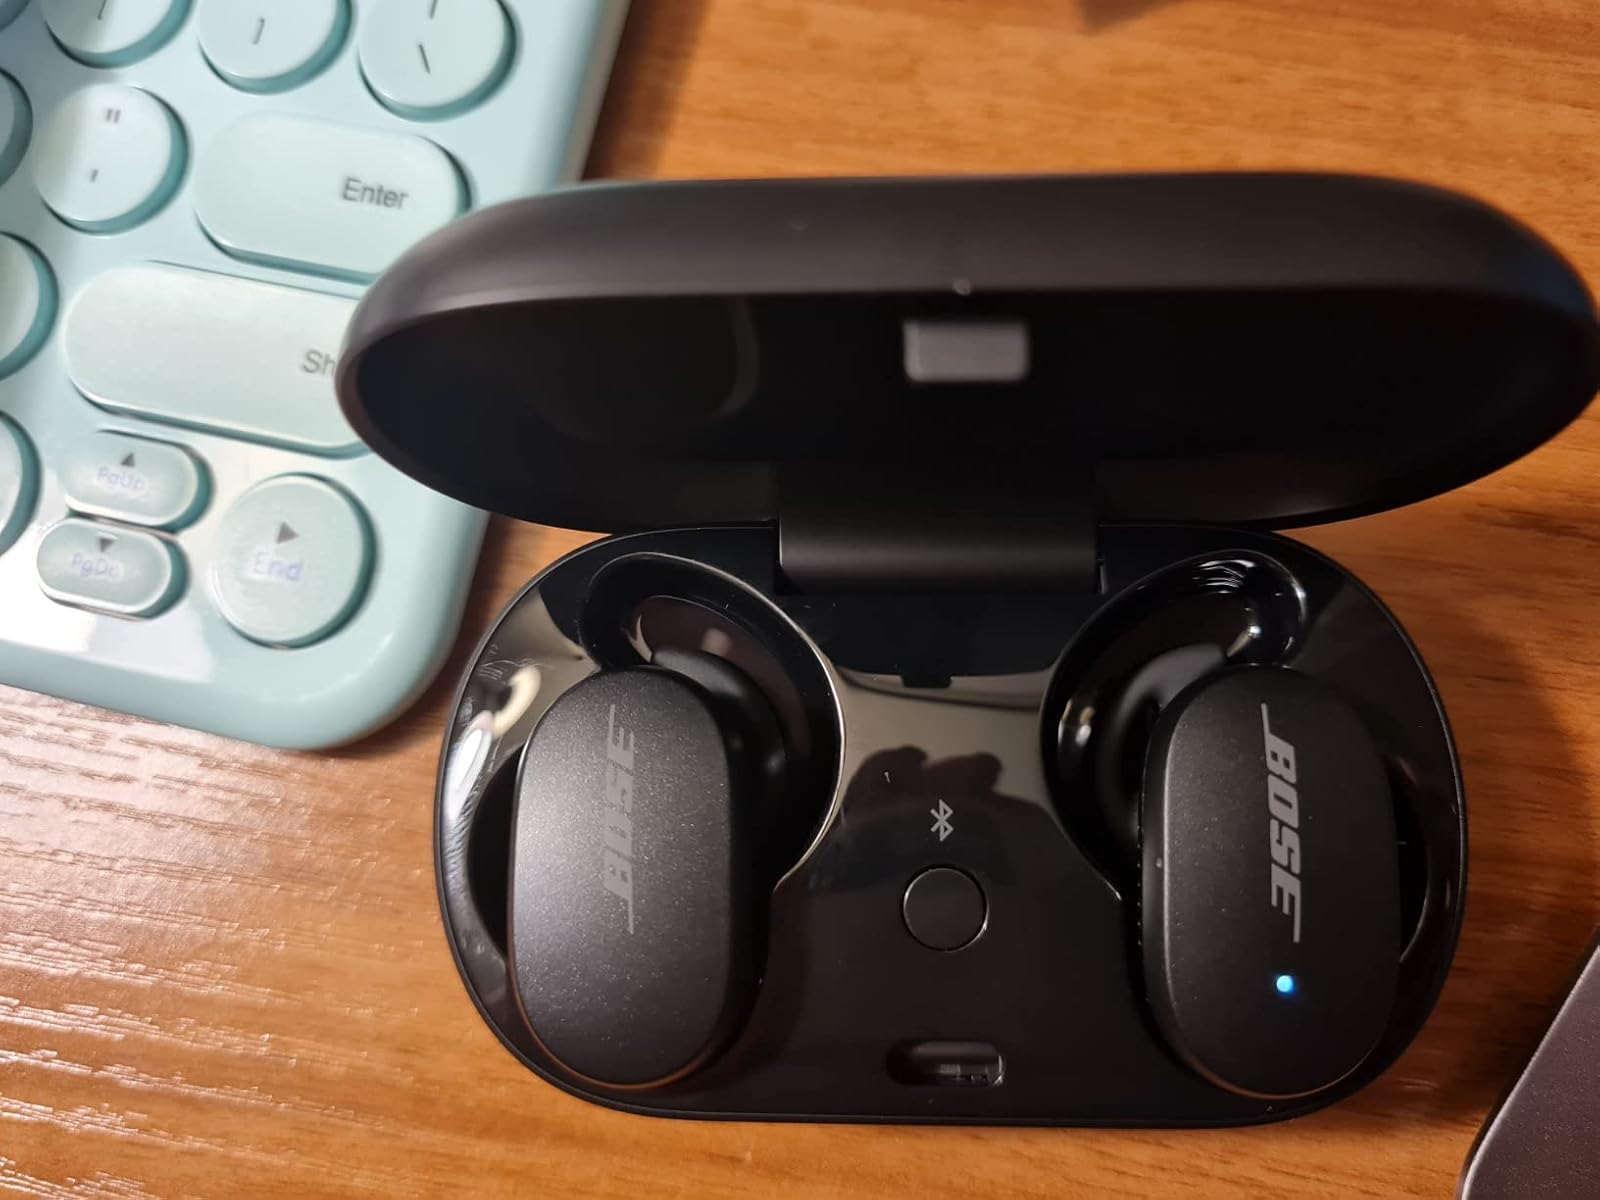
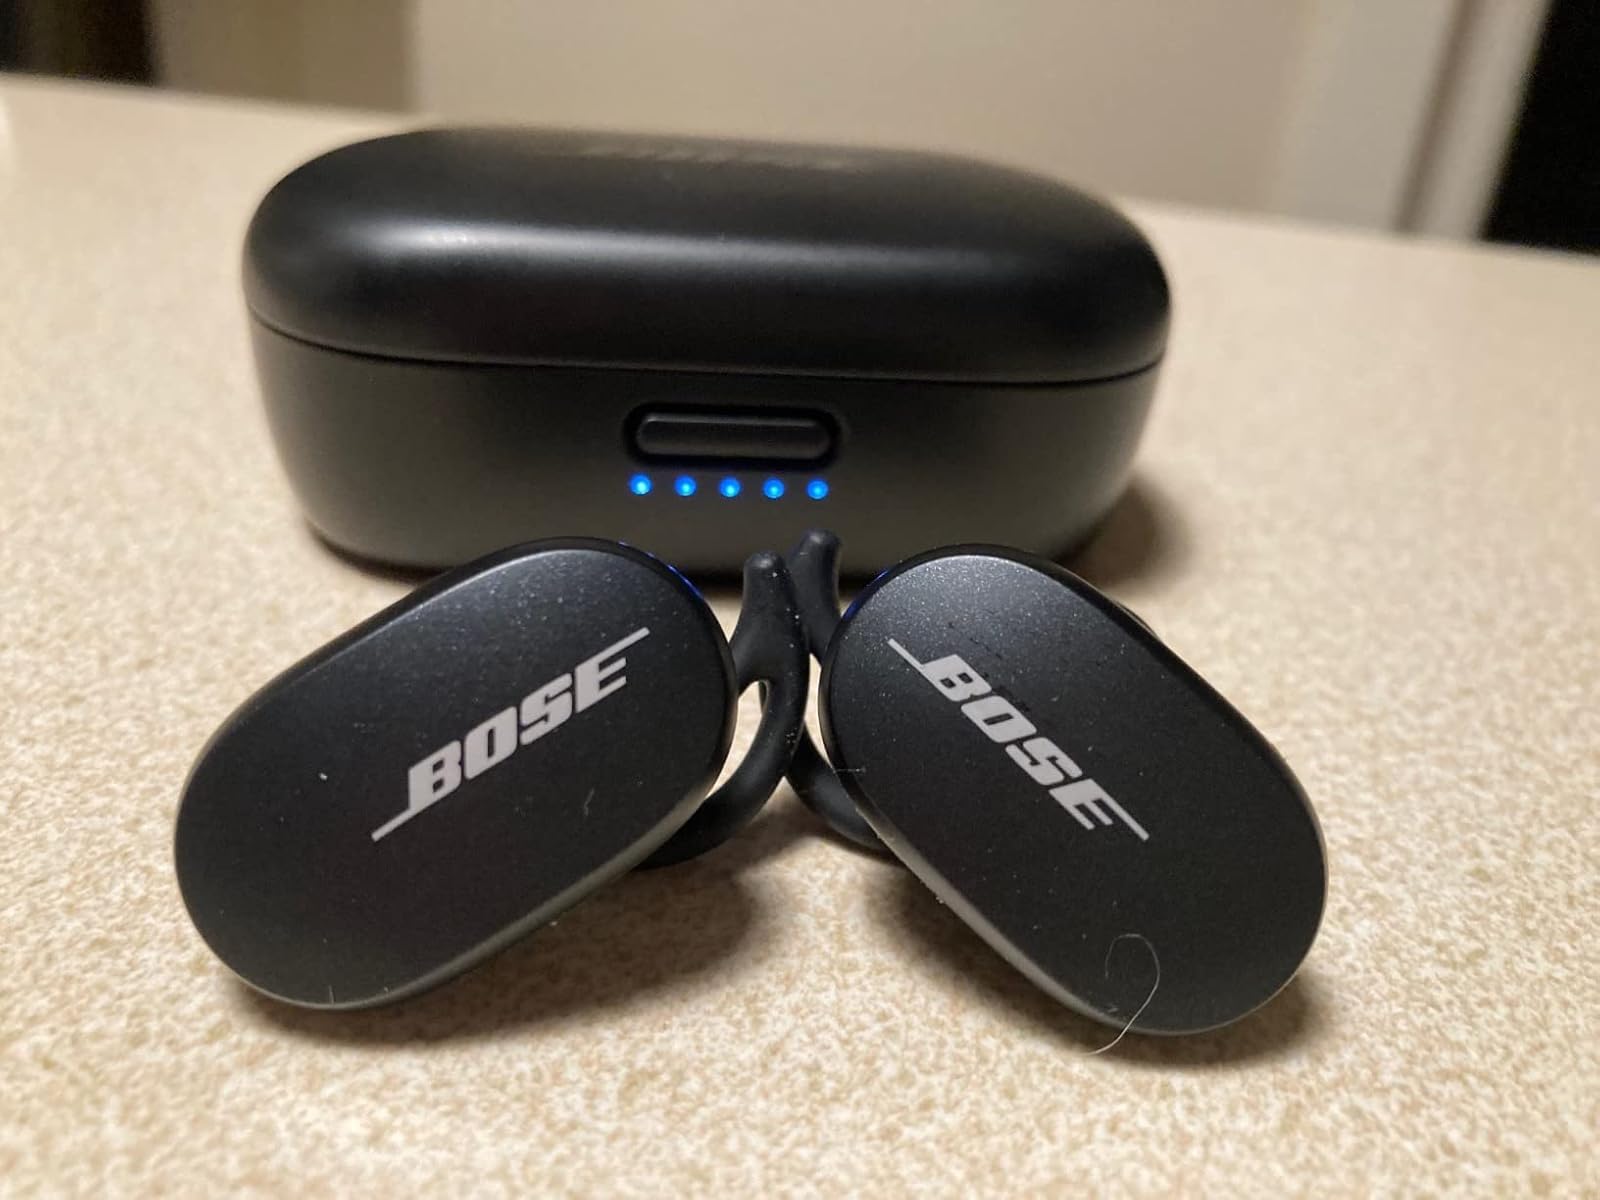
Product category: earbuds
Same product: yes